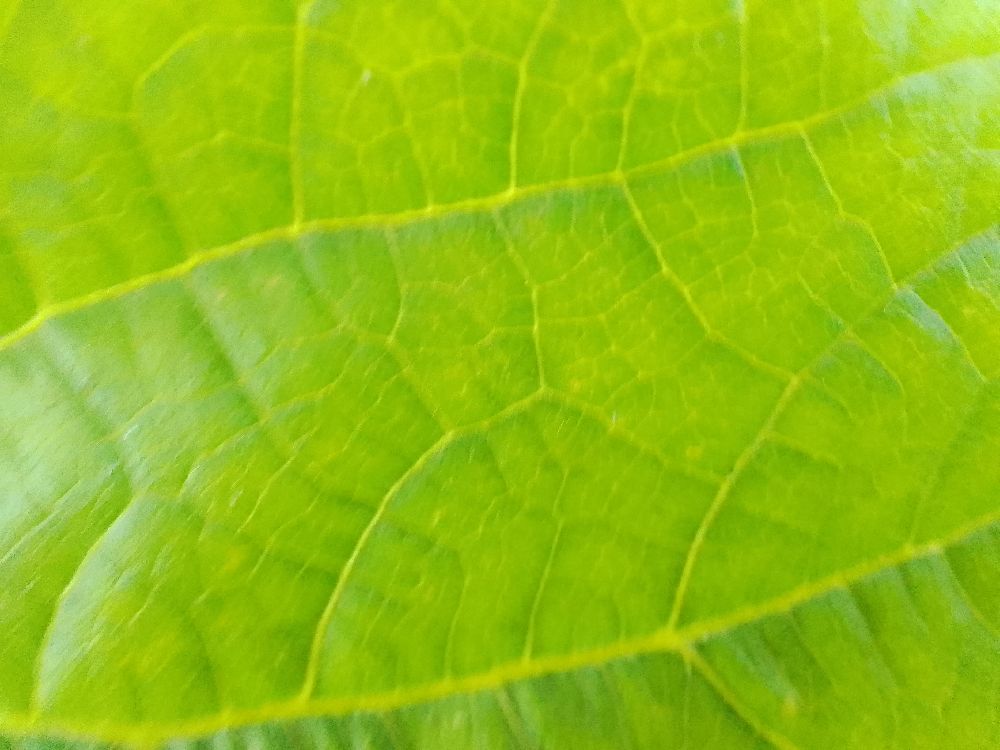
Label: healthy